Northern snakehead

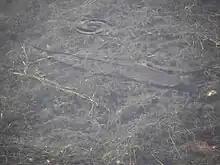
Northern snakehead in shallow water

When the northern snakehead was found in Crofton, the piscicide rotenone was added to the three adjacent ponds. The chemical breaks down rapidly, and has a half-life in water of one to three days. This method of containment kills all fish present in a body of water, and its use prevents the spread of the highly invasive snakehead.